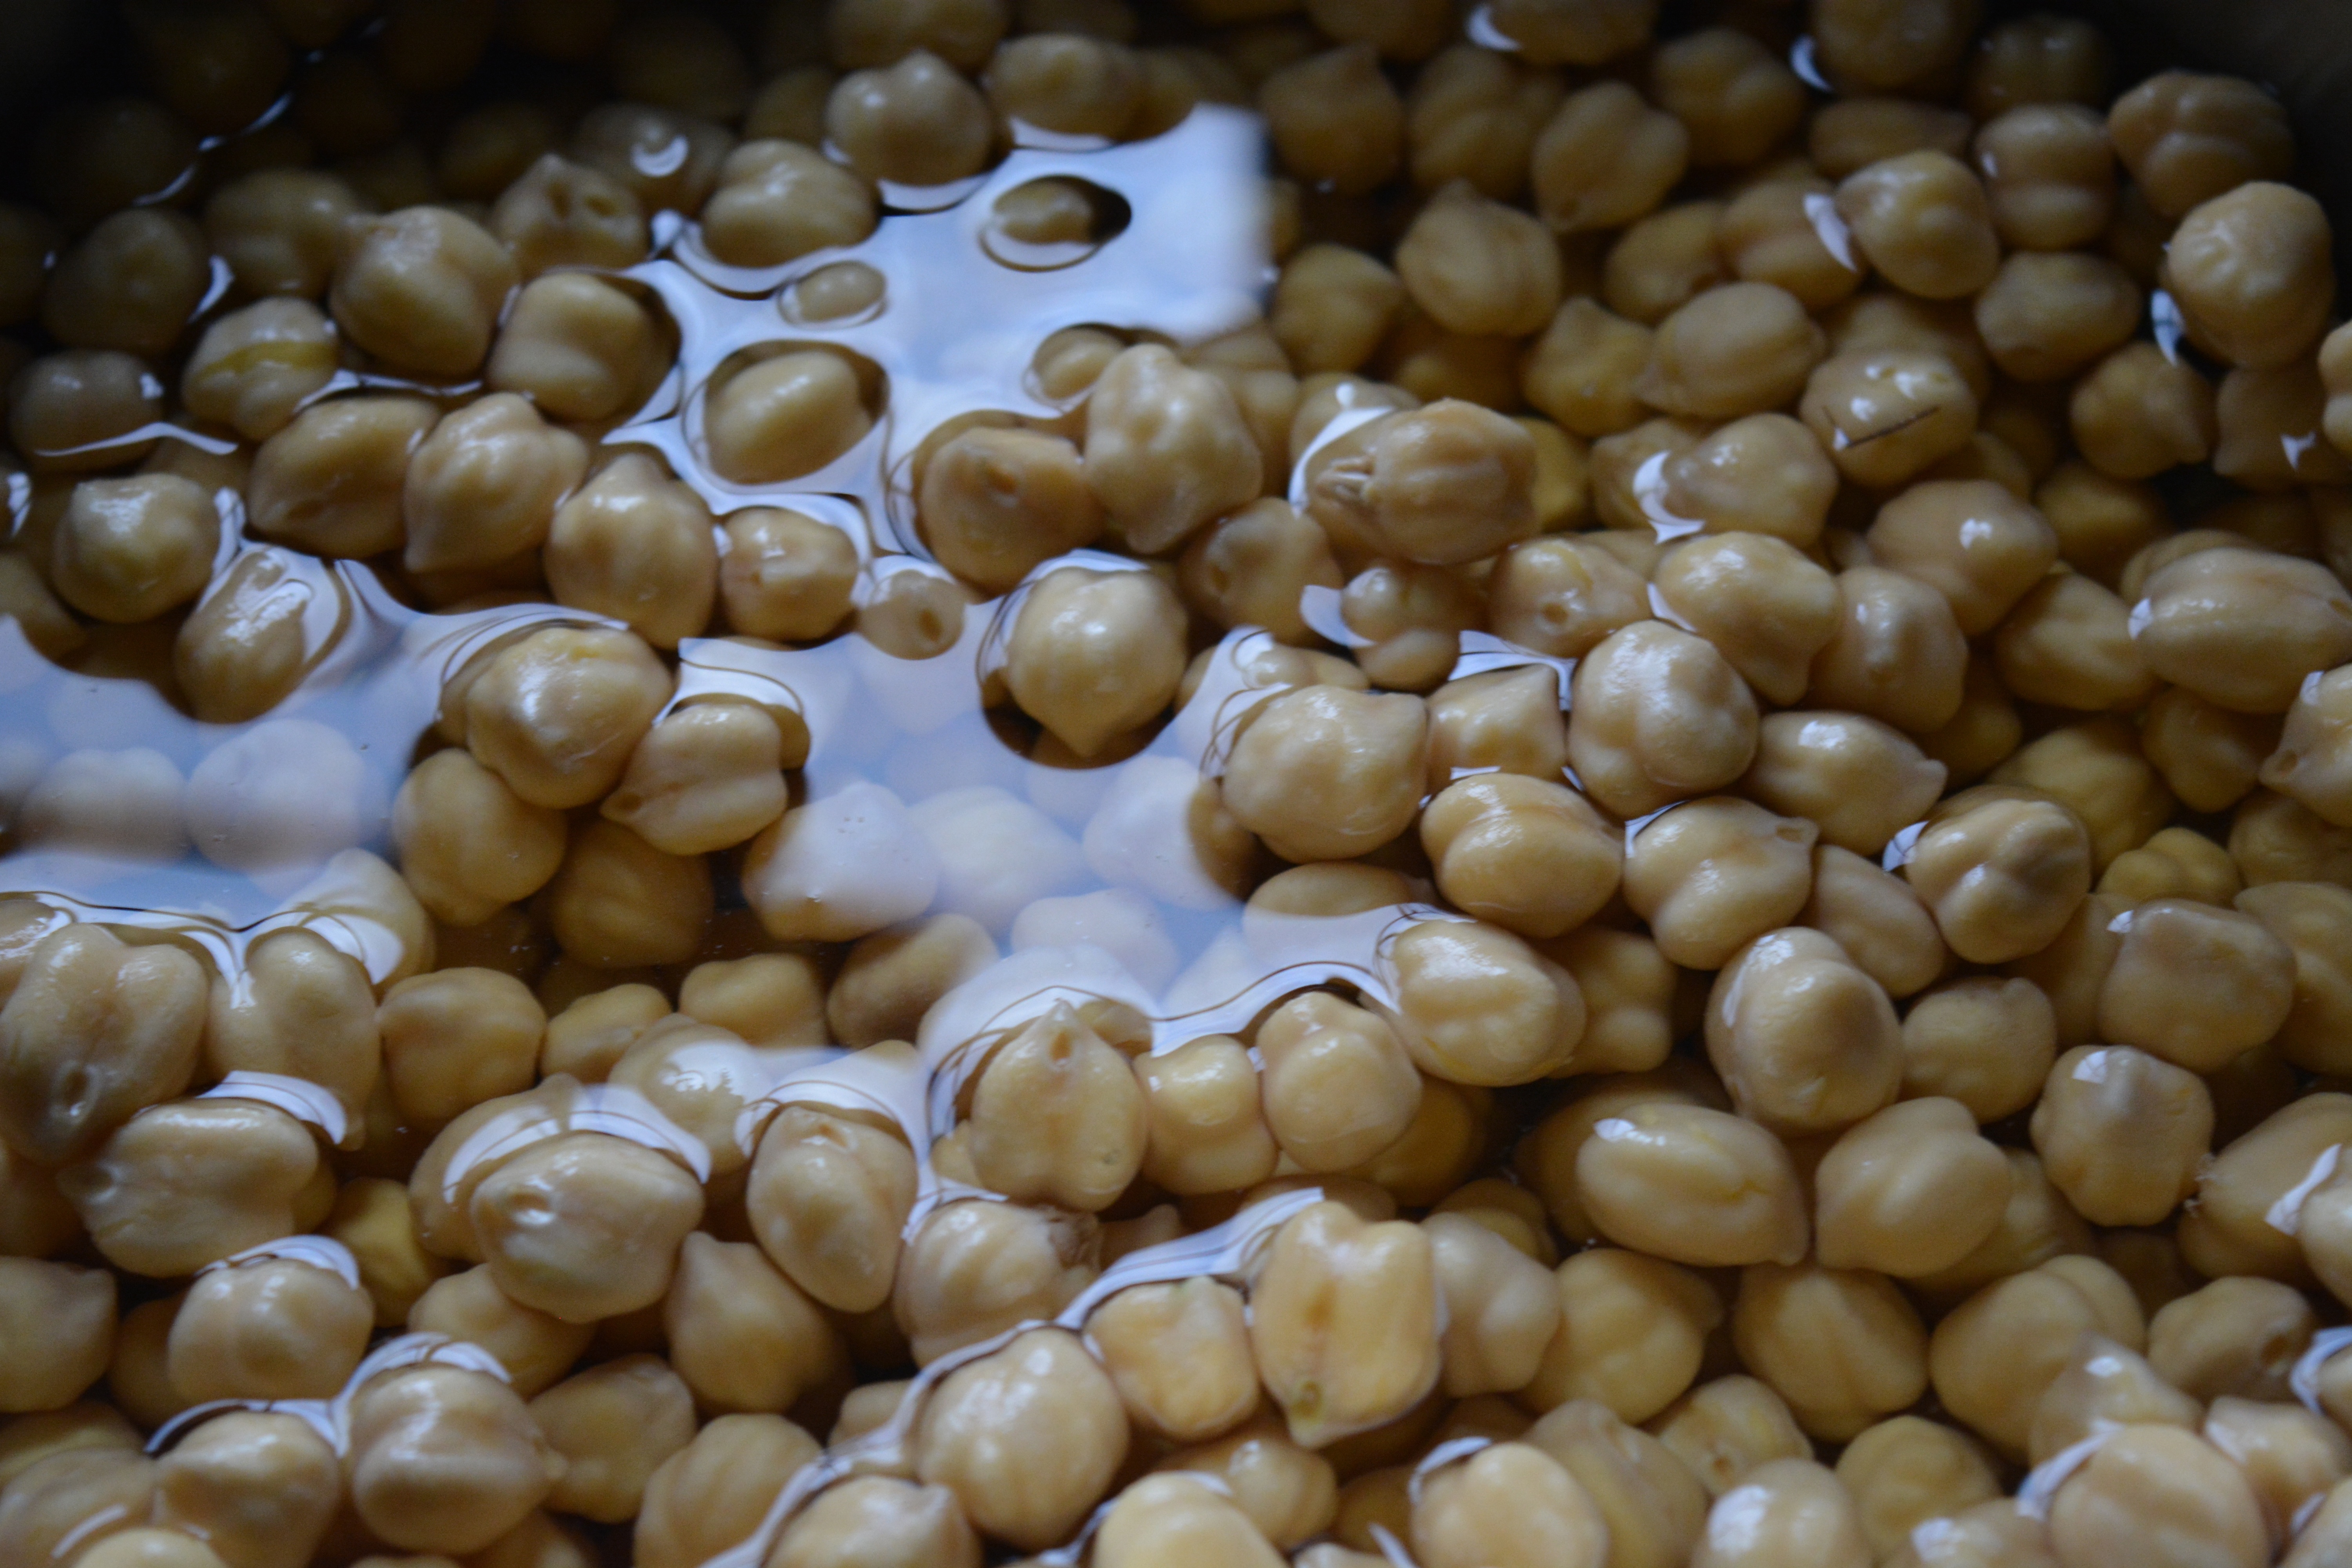
plant, fruit, food, produce, vegetable, crop, agriculture, pulse, flowering plant, corn kernels, grass family, land plant, common bean, cowpea